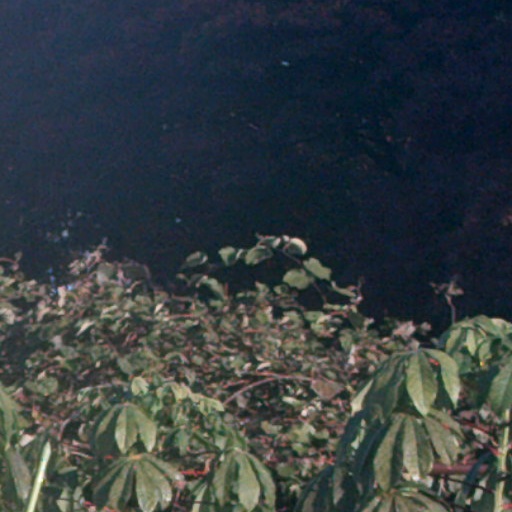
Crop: cassava